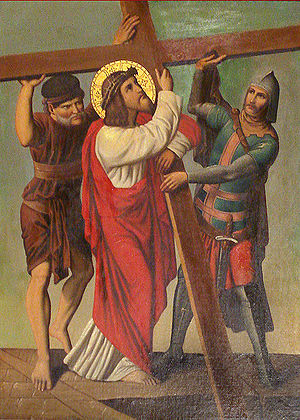
Simon af Kyrene
Jesus hjælpes af Simon af Kyrene. Oliemaleri 19.årh. af ukendt kunstner, fra Santa Casa de Misericórdia de Porto Alegre i Brasilien
Simon af Kyrene var ifølge de synoptiske evangelier en mand fra Kyrene, der under Jesu korsvandring ad Via Dolorosa af romerne blev tvunget til at bære korset et stykke af vejen. I Johannesevangeliet må Jesus selv bære sit kors.